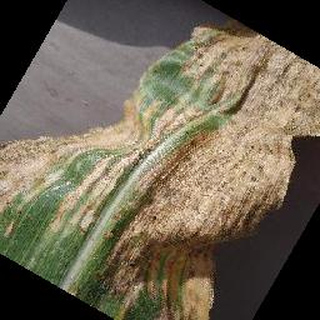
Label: corn_cercospora_leaf_spot